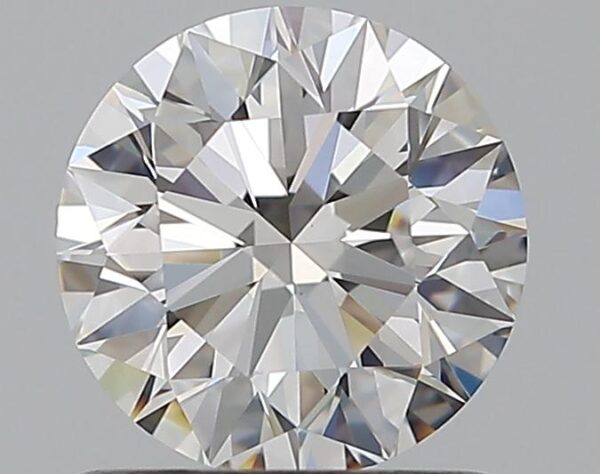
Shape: round
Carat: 1
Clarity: VVS2
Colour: E
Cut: EX
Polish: EX
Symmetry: EX
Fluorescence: N
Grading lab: GIA
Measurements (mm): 6.34 x 6.37 x 3.97